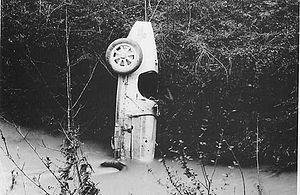
Fatal crash de Pietro Bordino au volant d'une Bugatti Type 35C le 15 avril 1928, Alessandria Circuit.
La Bugatti Type 35 « Grand Prix » est une automobile sportive de la seconde moitié des années 1920 développée par le constructeur automobile français Bugatti. Forte d'un palmarès toujours inégalé, avec plus de deux mille victoires en compétition dont cinq succès consécutifs à la Targa Florio, elle est non seulement la Bugatti la plus célèbre mais compte également parmi les voitures ayant le plus marqué l’histoire de l’automobile. La naissance du mythe des « Pur-sang » Bugatti date d’ailleurs de cette époque.
Pietro Bordino est un pilote automobile né à Turin le 22 novembre 1887 et mort à Alexandrie le 15 avril 1928. Particulièrement véloce, Pietro Bordino était l'un des plus grands pilotes italiens de son époque, avec Felice Nazzaro et Antonio Ascari.